Hakka Hakki

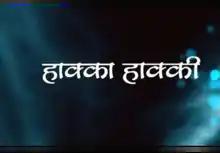
Inter title

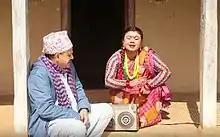
Scene from Hakka Hakki

Hakka Hakki (Nepali: हकका हक्की पक्का पक्कि) is a Nepali sitcom television series which began in 2016. The series is uploaded to Highlights Nepal Pvt. Ltd every week.